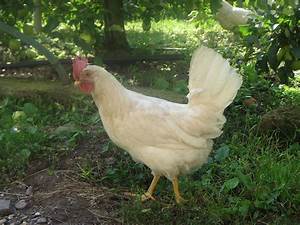
Label: gallina